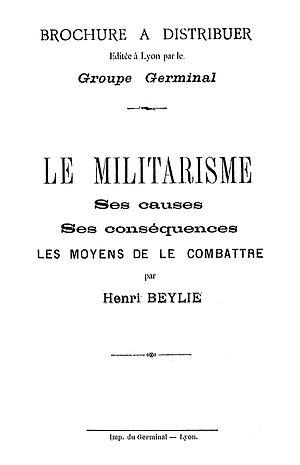
Henri Beylie - Le Militarisme. Ses causes, ses conséquences, les moyens de le combattre, brochure éditée par le groupe Germinal de Lyon, 1903.
Félix, Camille Beaulieu, dit Henri Beylie, né le 30 novembre 1870 à Paris, où il est mort le 8 mars 1944, est un comptable, antimilitariste, anarchiste individualiste naturien puis communiste libertaire.